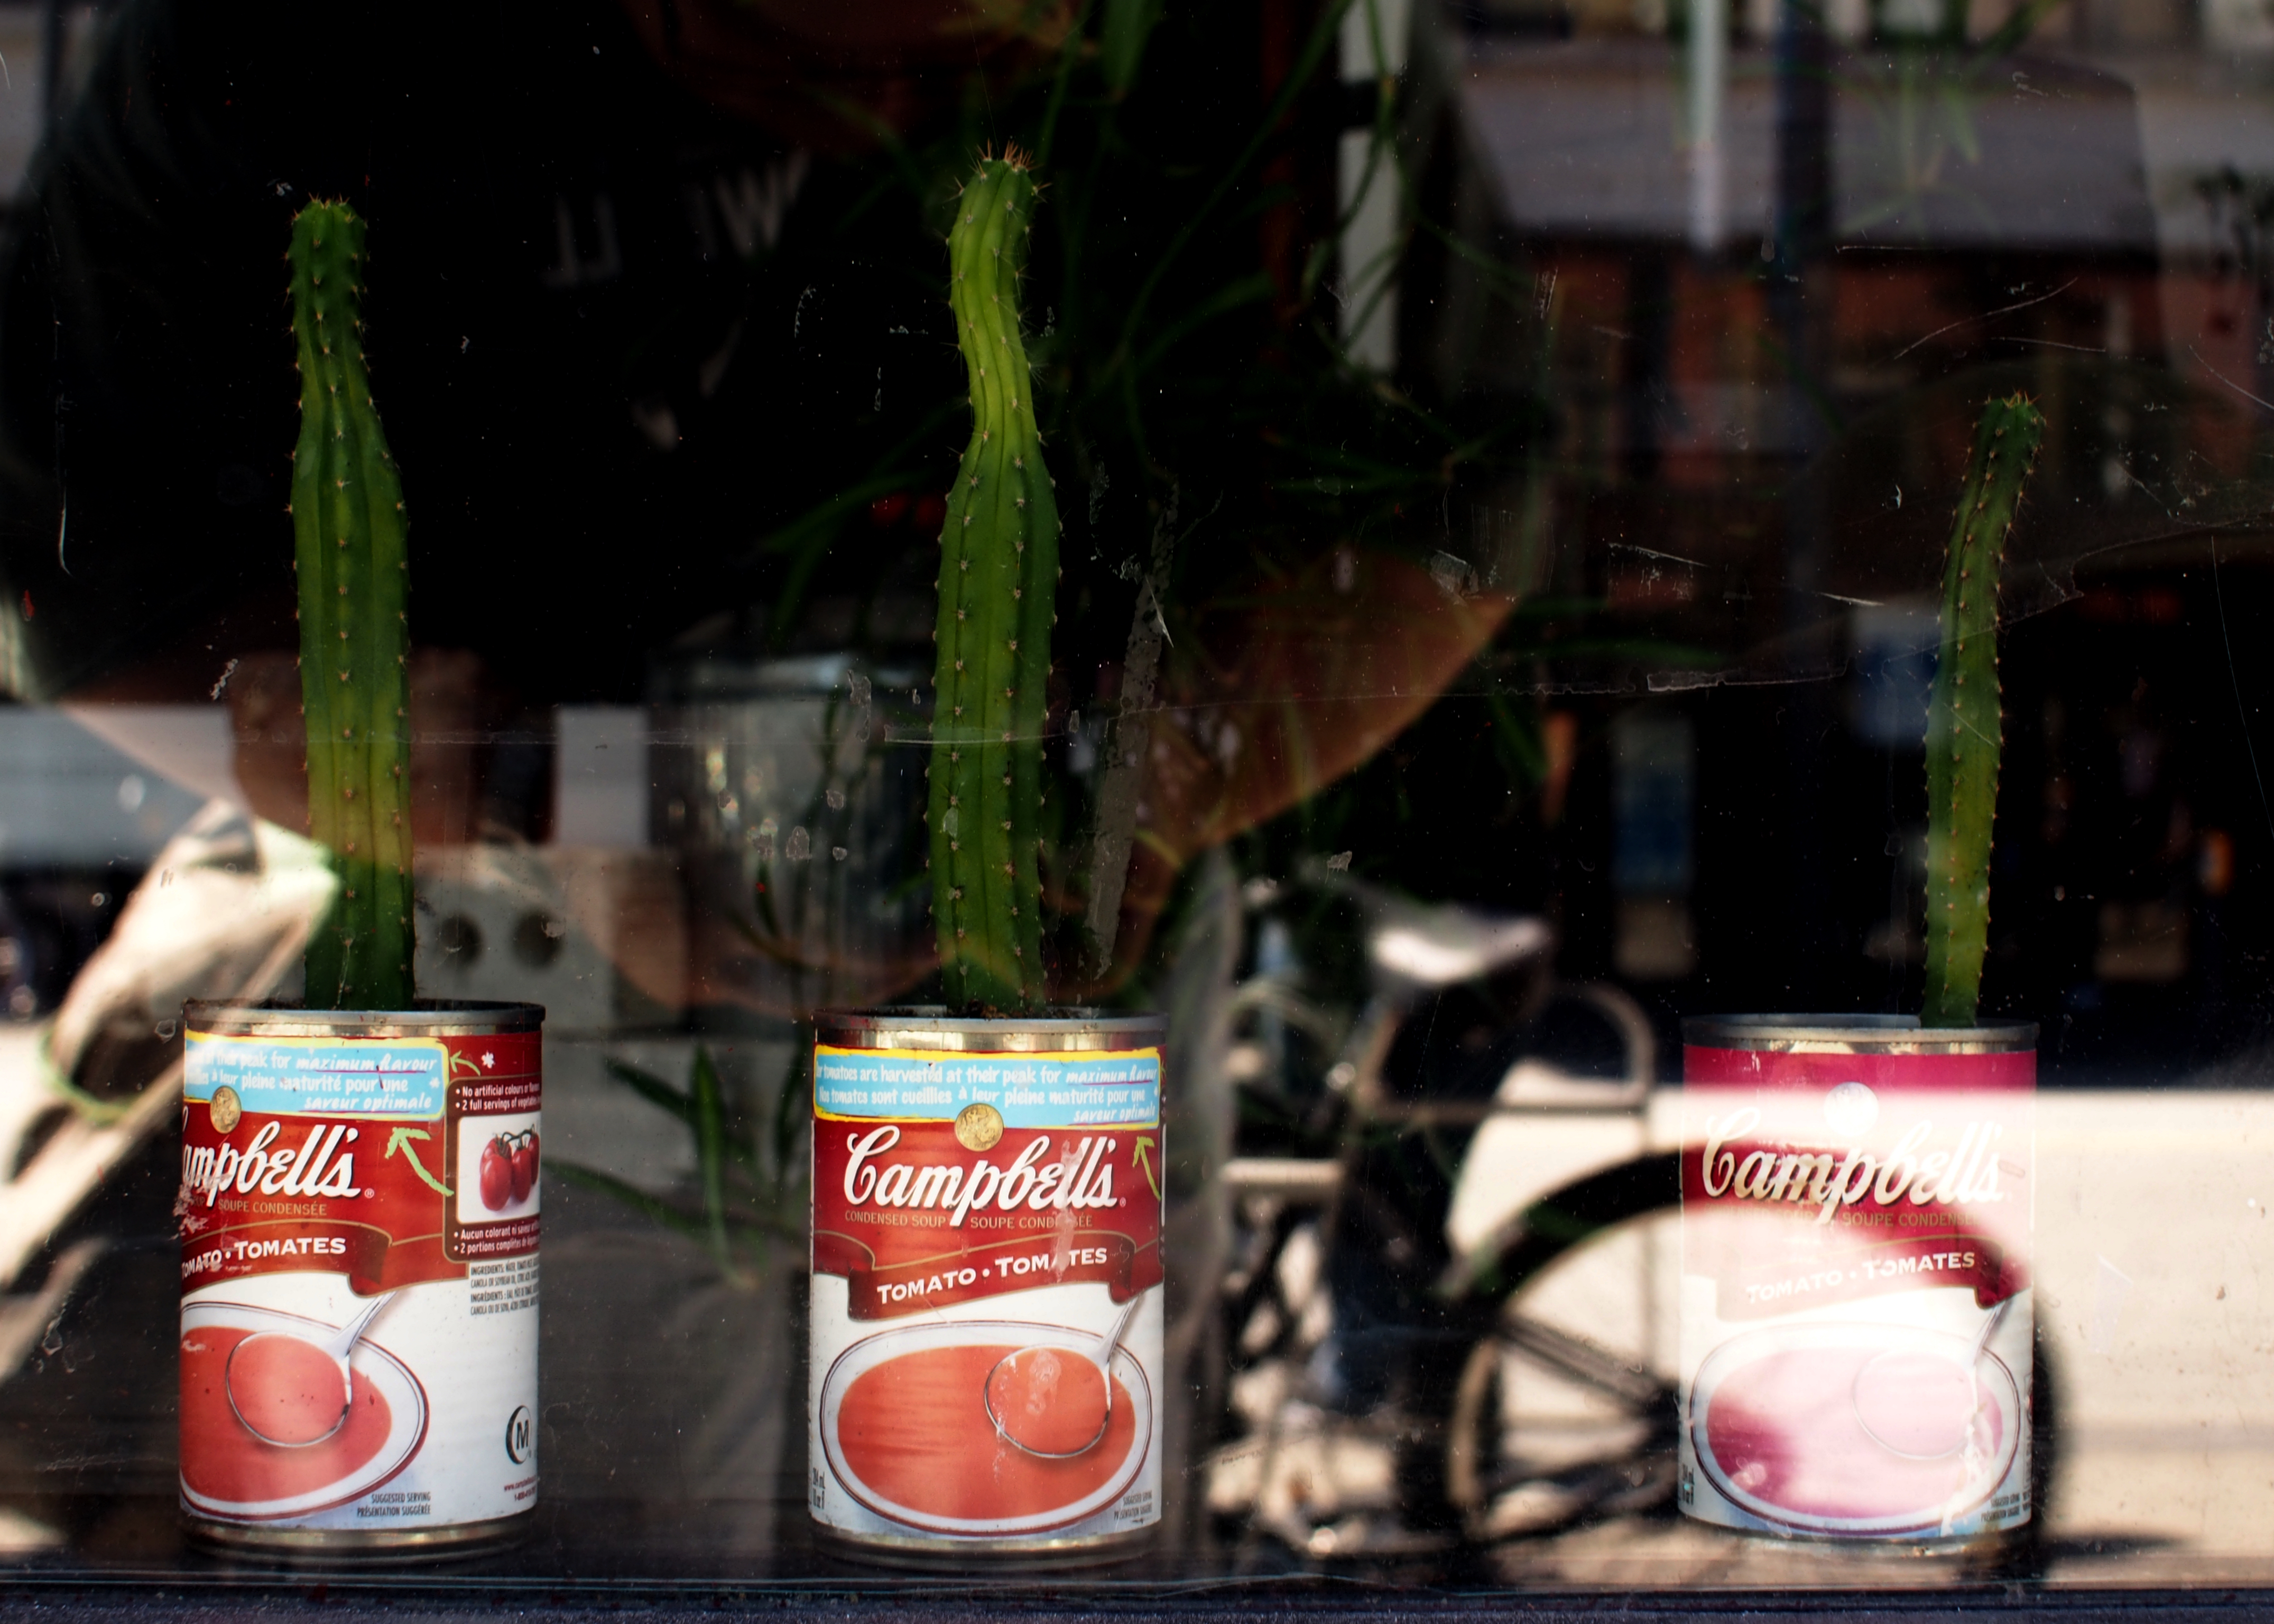
cactus, food, drink, soup, can, campbellssoup, tomatosoup, soupcan